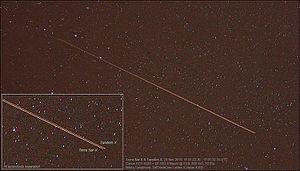
TanDEM-X est un satellite radar, jumeau du satellite TerraSAR-X, mis en œuvre dans un partenariat public-privé entre le Deutsches Zentrum für Luft- und Raumfahrt et EADS Astrium. Il utilise la technologie SAR, technologie moderne de l'imagerie radar.